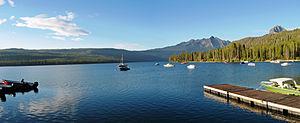
La forêt nationale de Custer se situe essentiellement dans la partie sud de l'État du Montana aux États-Unis. Elle a aussi deux sections séparées dans la partie nord de l'État du Dakota du Sud. Avec une superficie totale de 5 173 km², la forêt comprend 10 sections séparées.